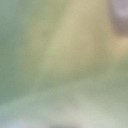
Label: Leaf_rust